George H. Hipke

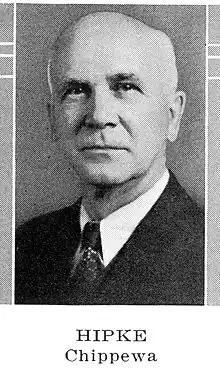
George H. Hipke

George H. Hipke (December 29, 1879 – February 4, 1951), was a member of the Wisconsin State Assembly and the Wisconsin State Senate.